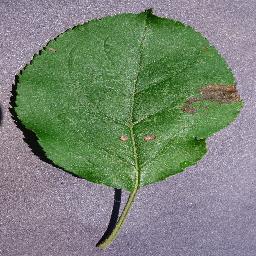
Label: Apple___Black_rot